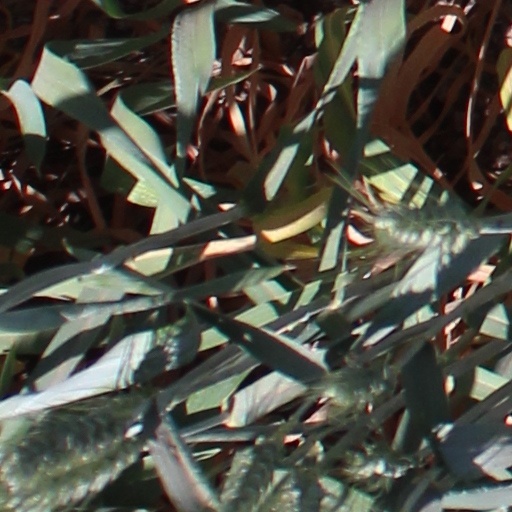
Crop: wheat